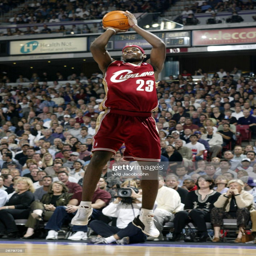
# shoots against sports team during a game .